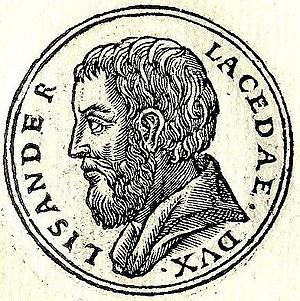
Lysandre est un général spartiate dont les victoires mirent fin à la guerre du Péloponnèse.